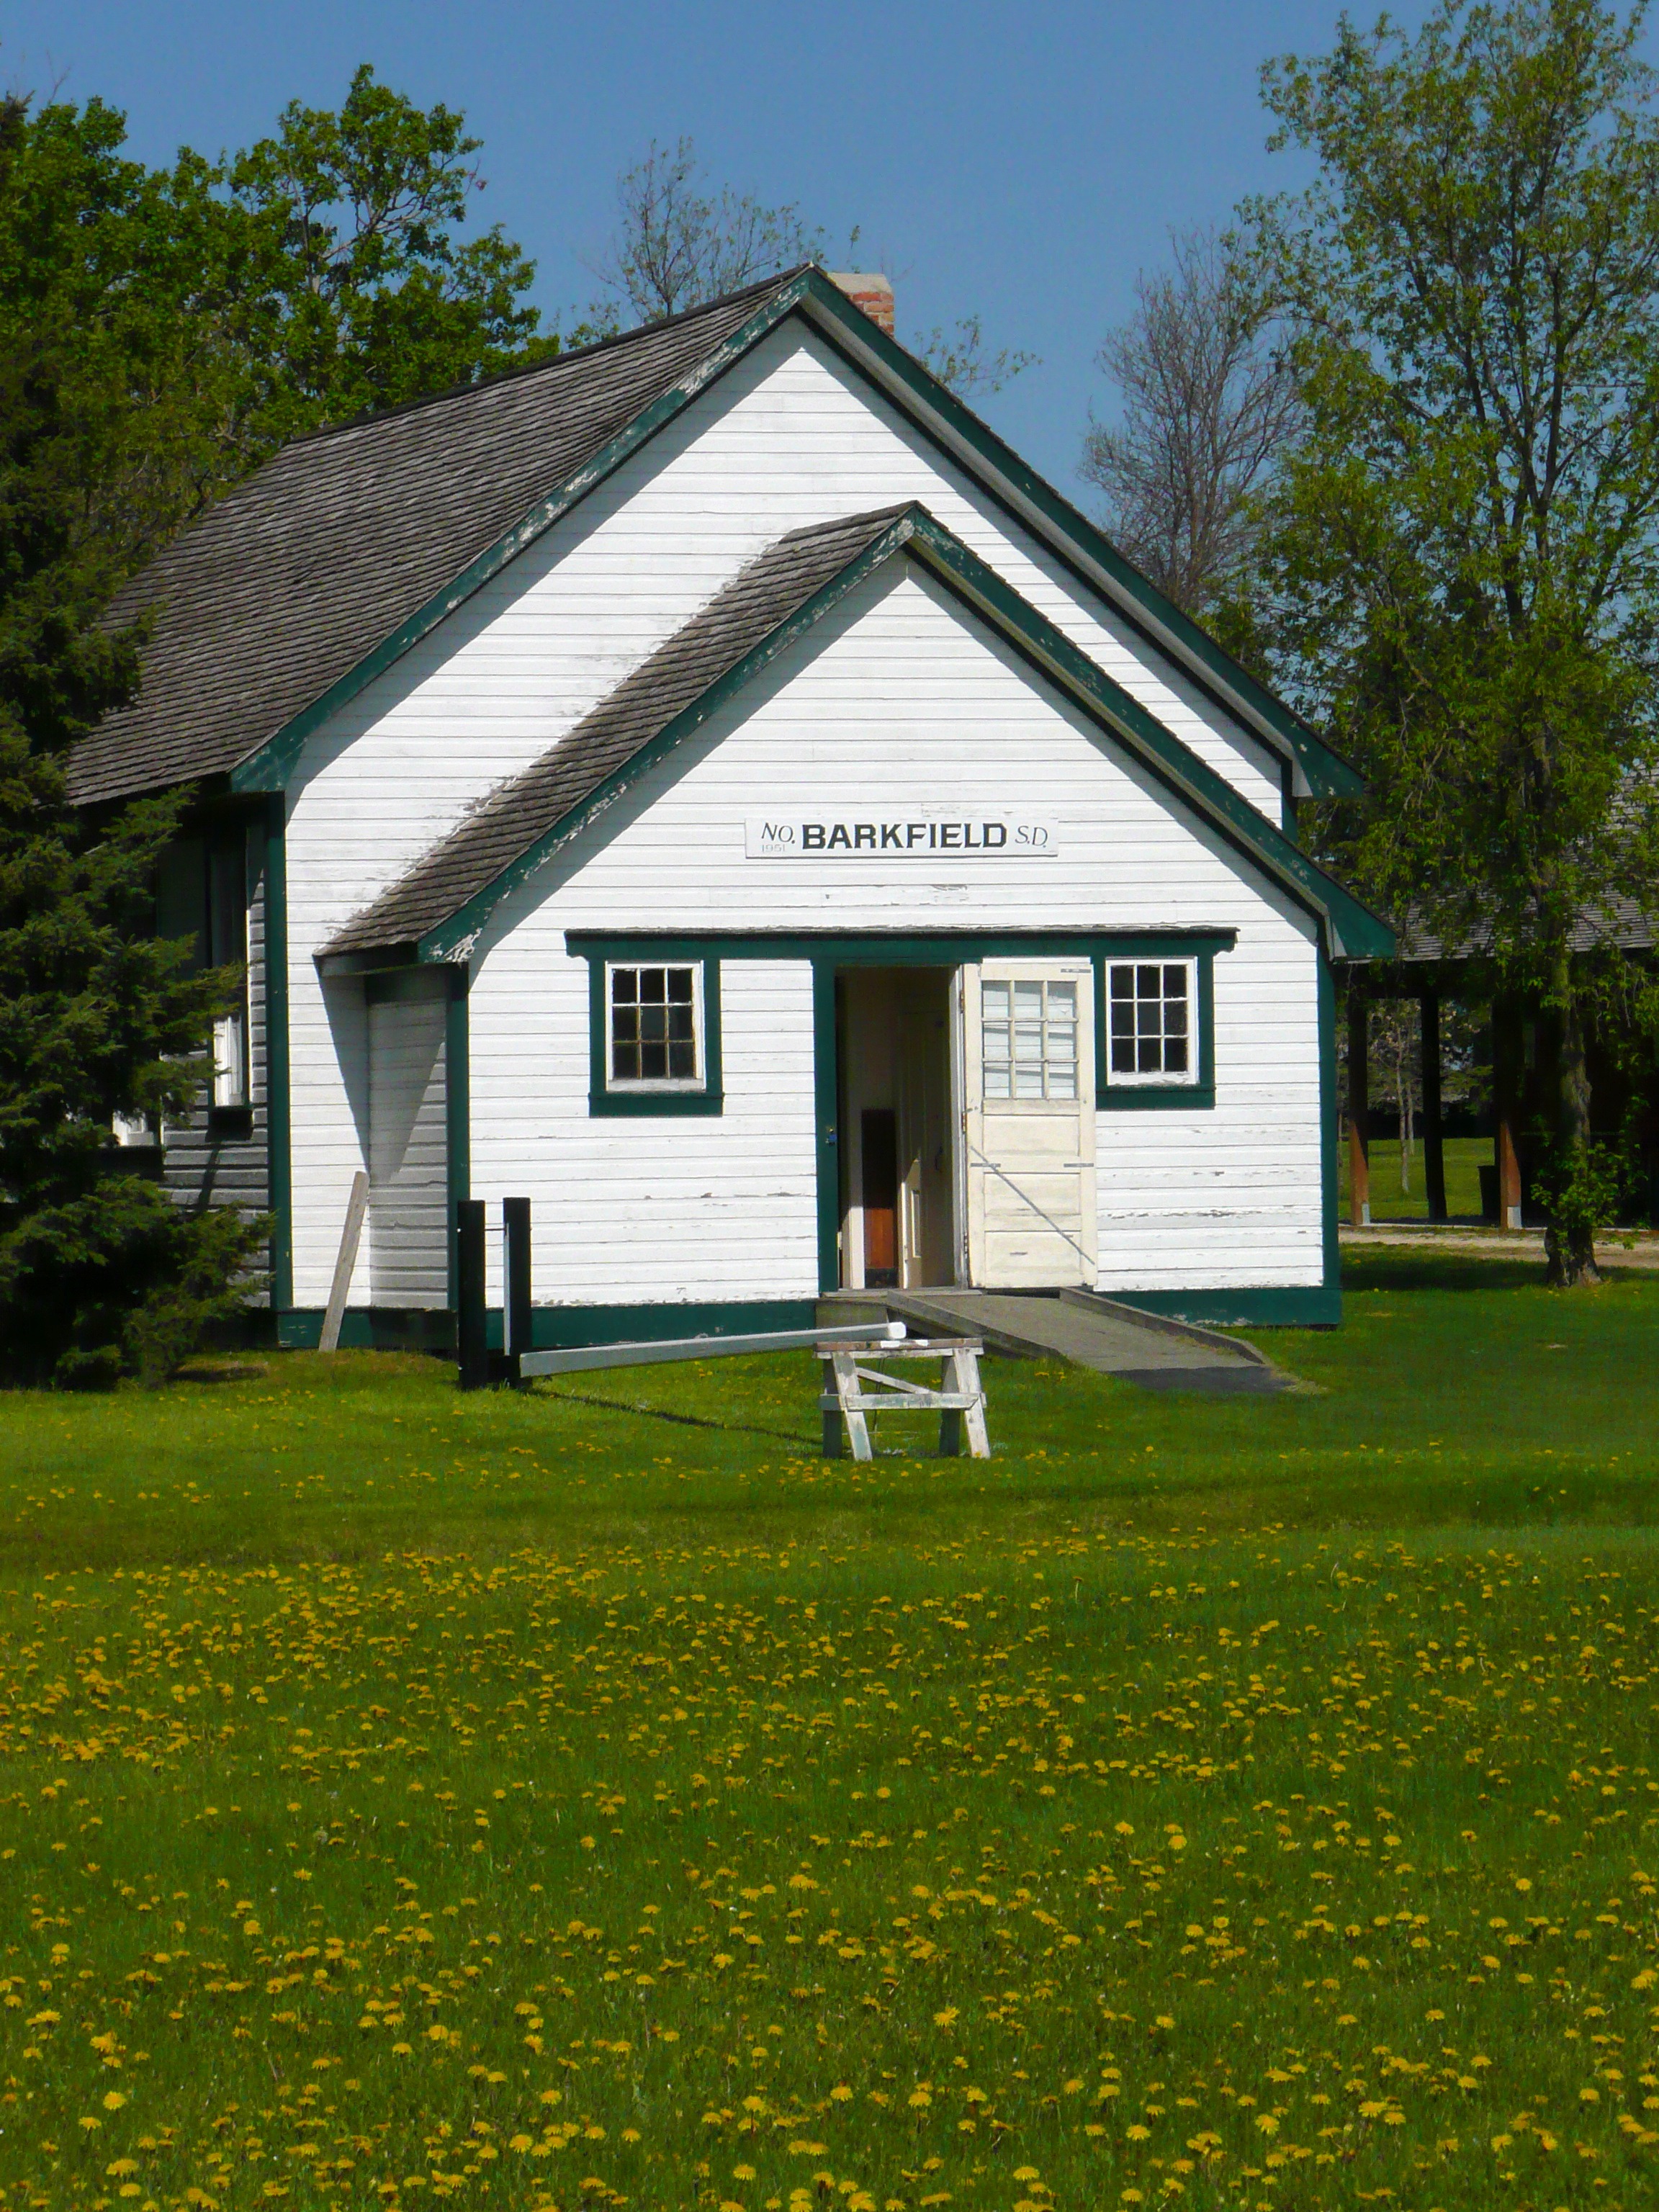
white, farm, lawn, house, town, building, barn, home, village, suburb, cottage, property, church, chapel, place of worship, canada, farmhouse, estate, manitoba, manor house, rural area, steinbach, residential area, mennonite heritage village, old schoolhouse